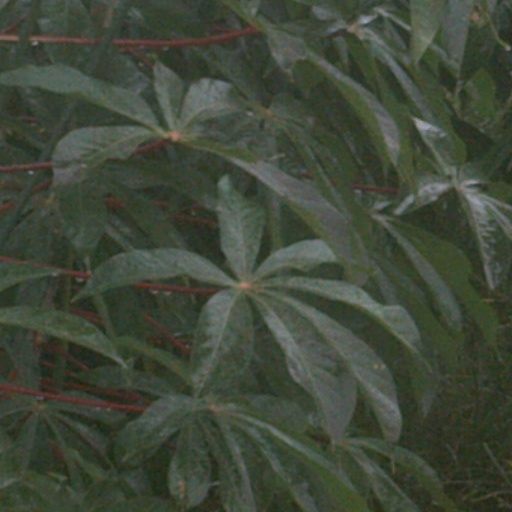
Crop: cassava